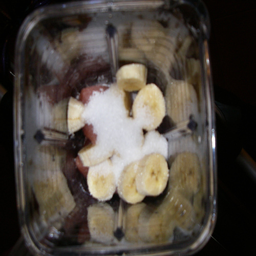
A blender filled with banana slices and fruit.
An overhead shot of bananas and other ingredients in a blender
Bananas and sugar sitting inside a glass blender bowl.
Bananas and other items for a smoothi in a blender.
A photo looking inside a blender with ice and bananas.